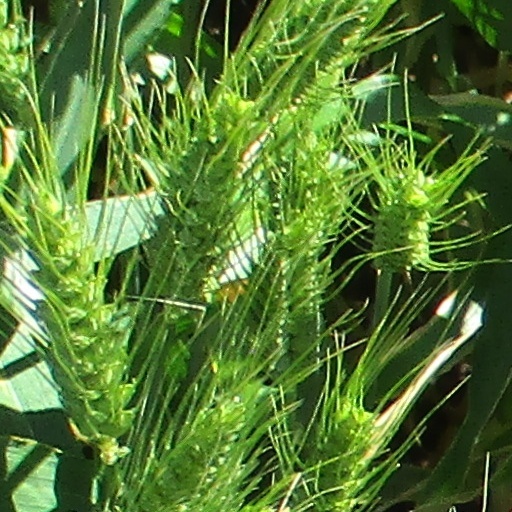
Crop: wheat